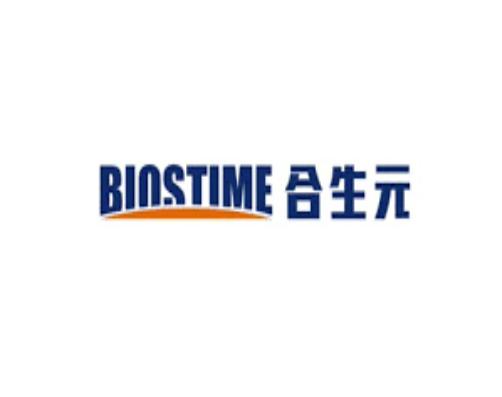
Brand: biostime-1
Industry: Food